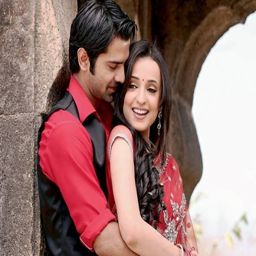
love is in the air